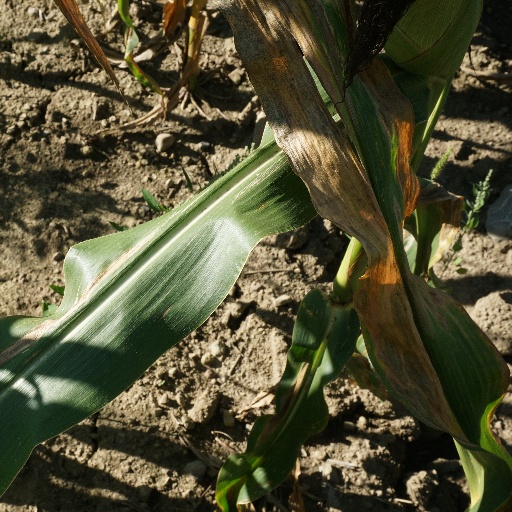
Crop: maize; corn